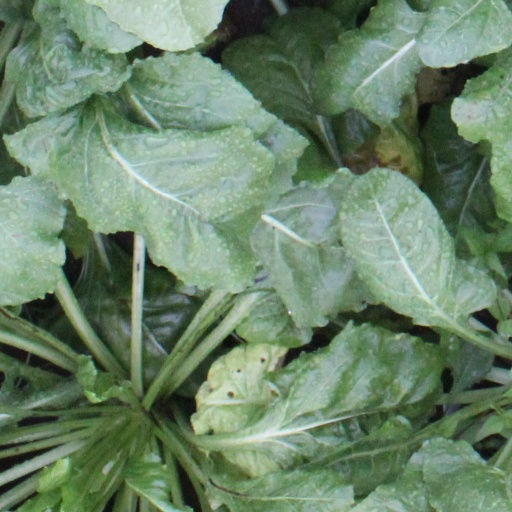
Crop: sugar beet